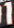
Number: 1